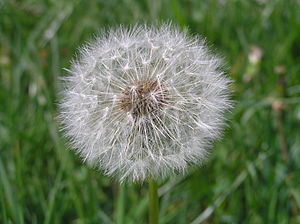
Apomixis
Mælkebøttens frø er dannet ved apomixis.
Apomixis er betegnelsen for naturligt forekommende, ukønnet frø- eller frugtformering hos planter.